Henry Frederick, Prince of Wales

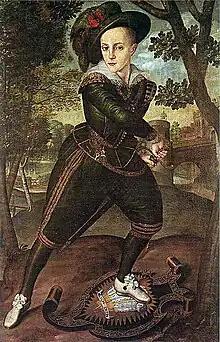
Portrait aged 13 or 14. He stands on a shield bearing his Prince of Wales's feathers.

With his father's accession to the throne of England in 1603, Henry at once became Duke of Cornwall. In 1610 he was further invested as Prince of Wales and Earl of Chester, thus for the first time uniting the six automatic and two traditional Scottish and English titles held by heirs-apparent to the two thrones. The ceremony of investiture was celebrated with a pageant "London's Love to Prince Henry", and a masque, "Tethys' Festival", during which his mother gave a sword encrusted with diamonds, intended to represent justice.